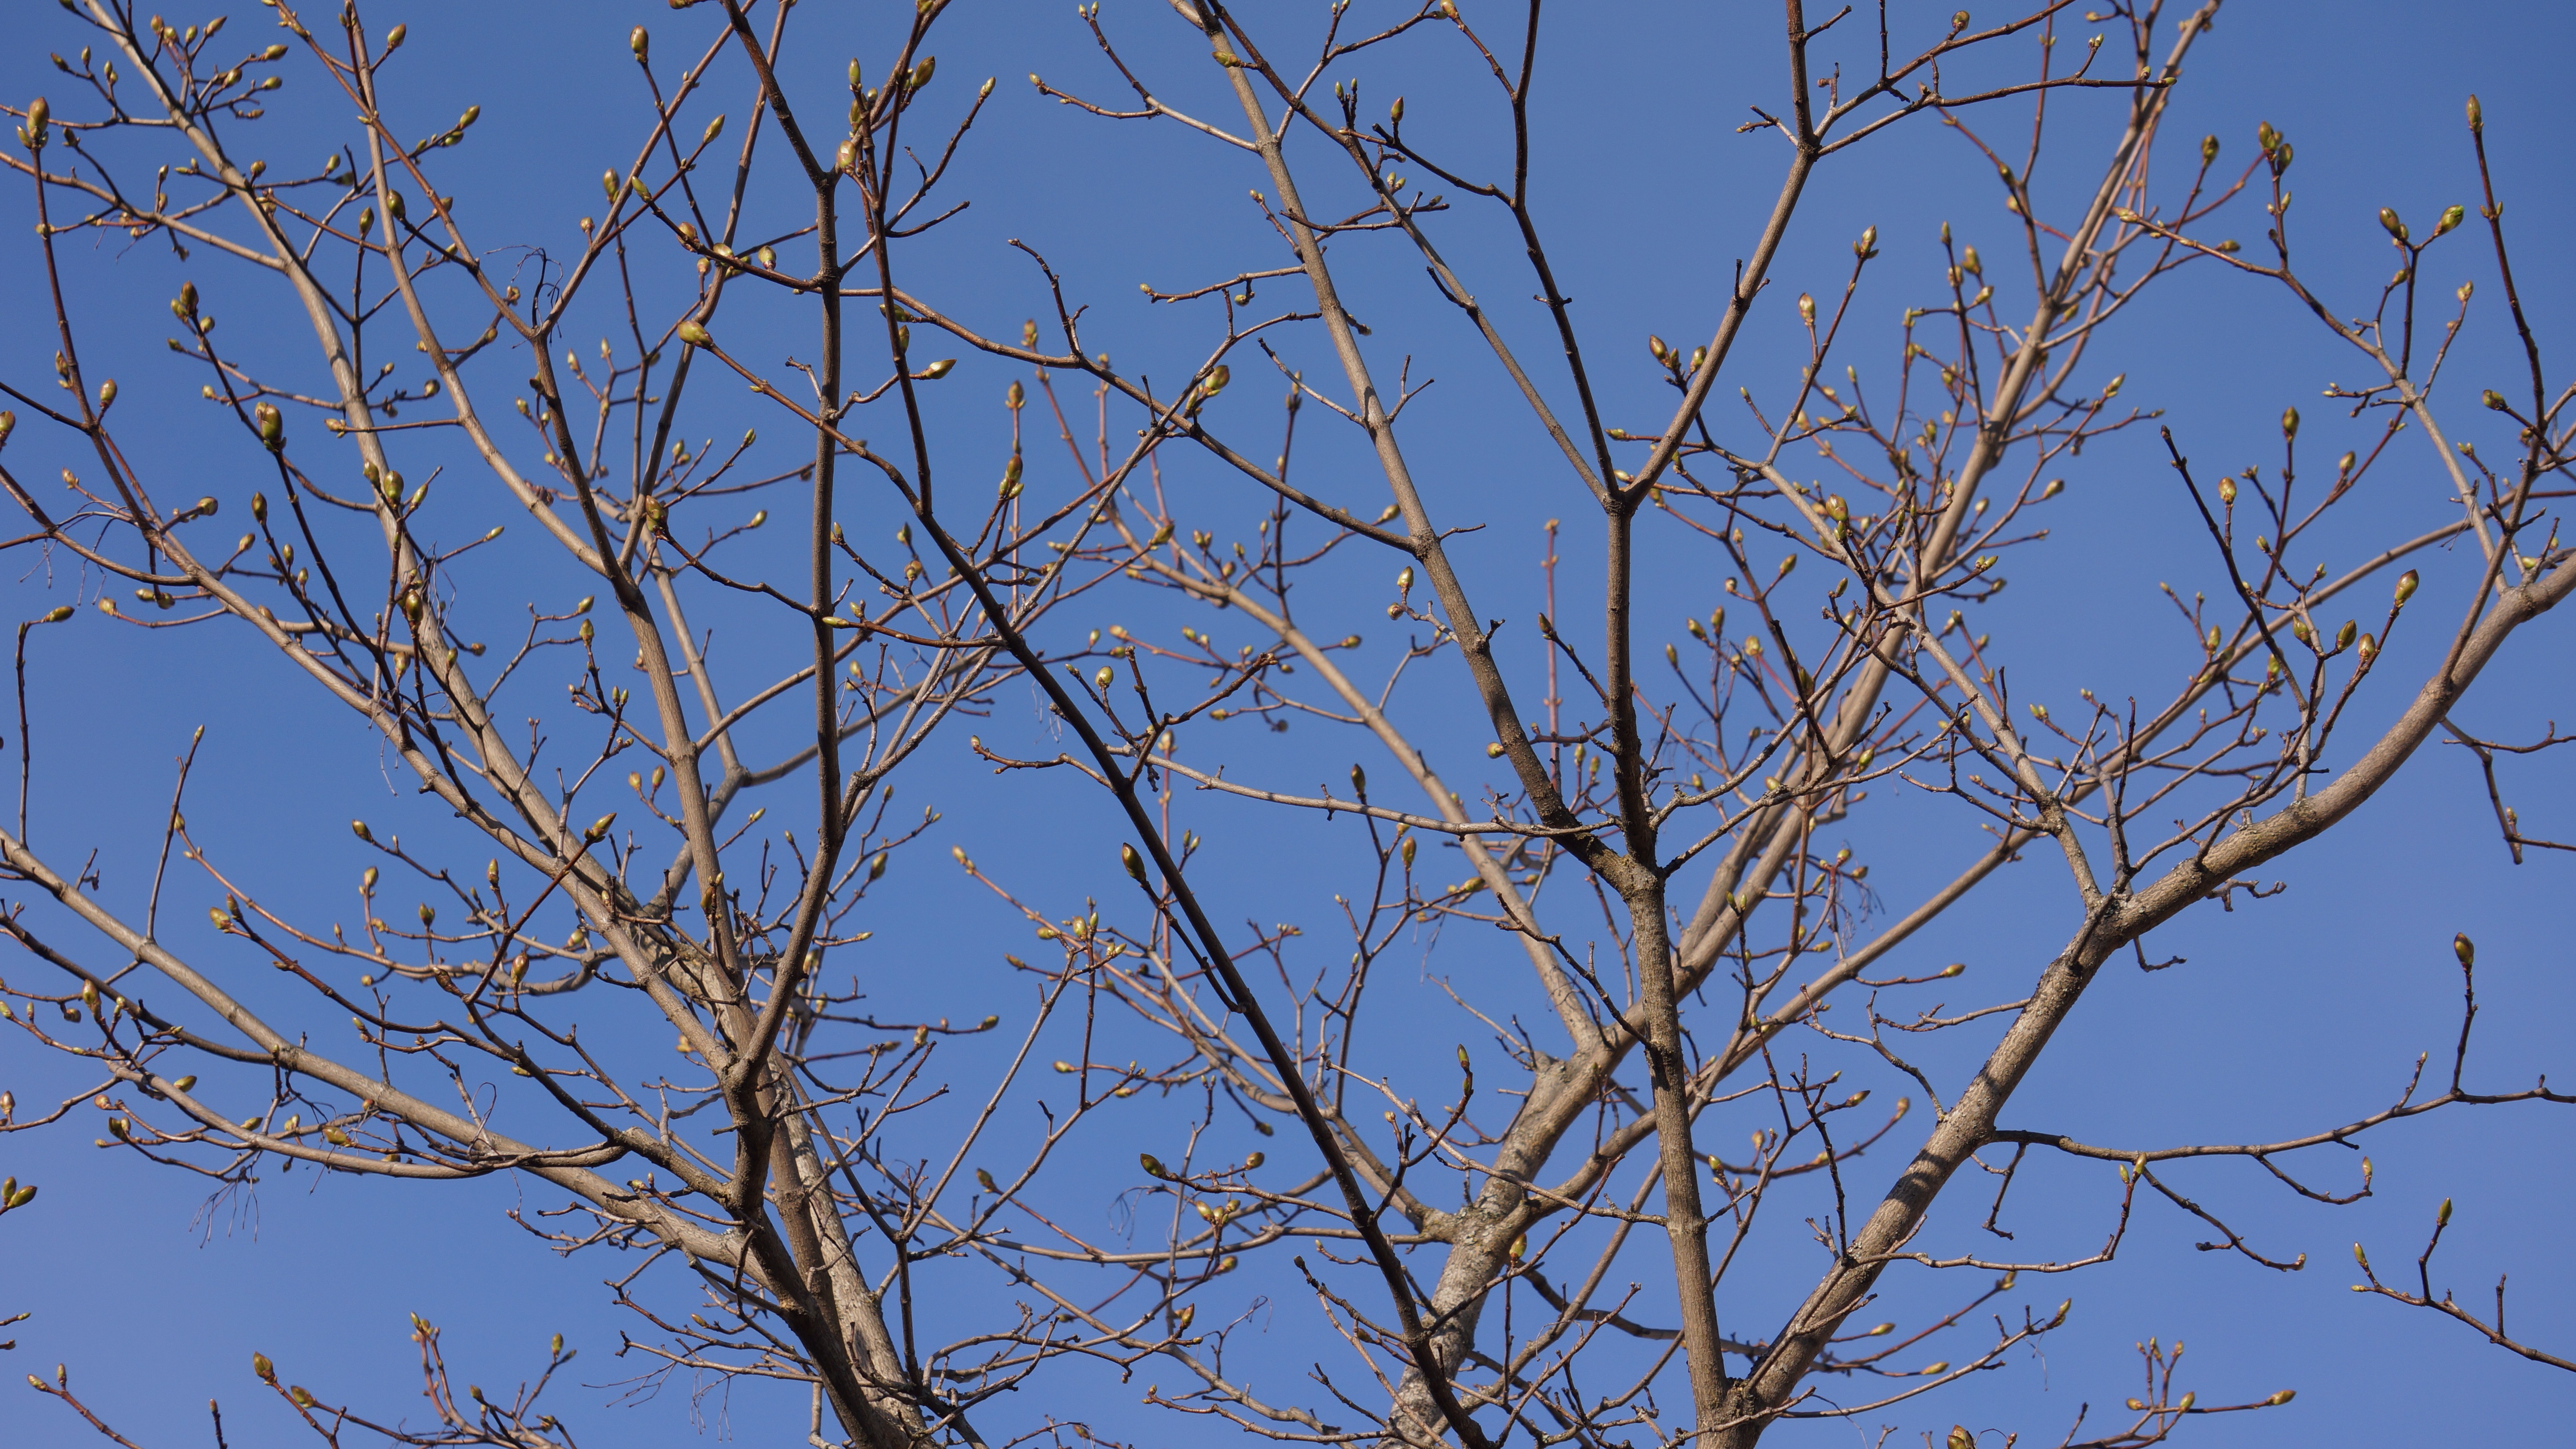
tree, grass, branch, winter, plant, sky, leaf, flower, frost, spring, maple, twig, deciduous tree, branches, buds, plant stem, woody plant